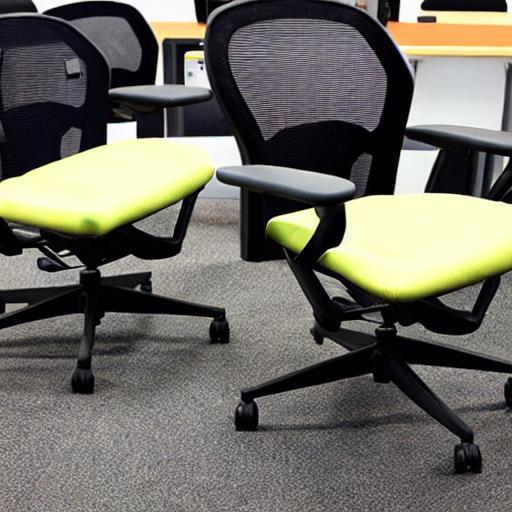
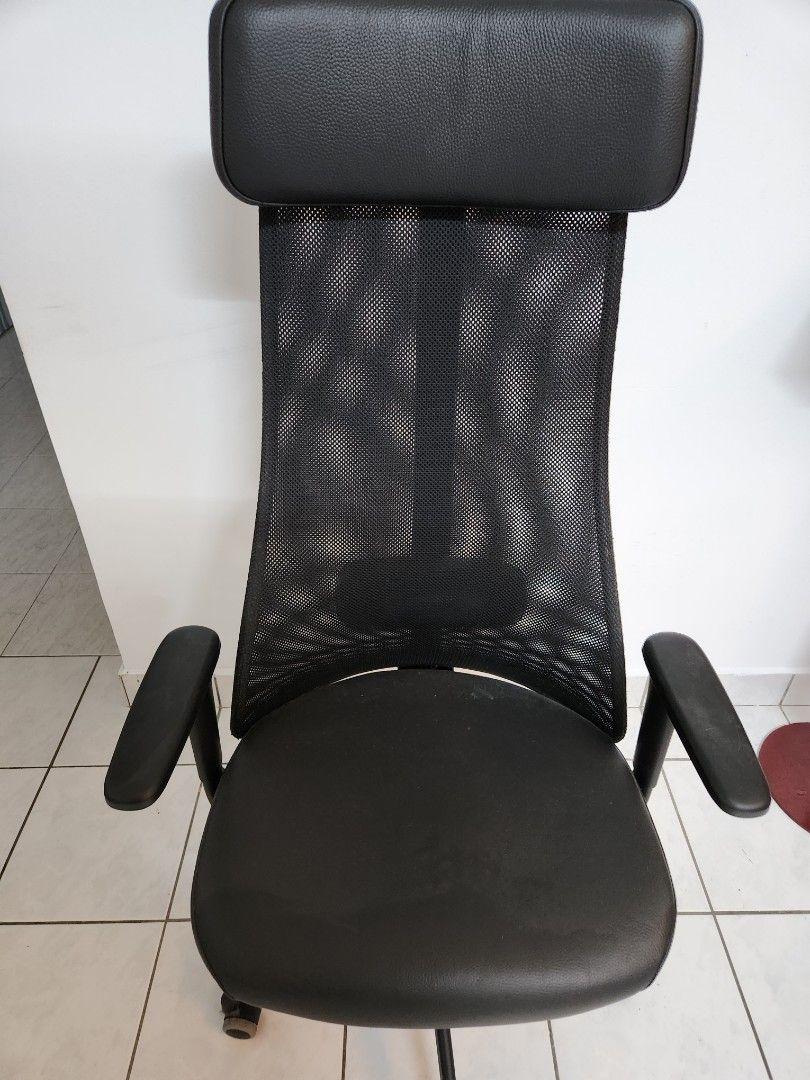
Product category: items_chair
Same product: no